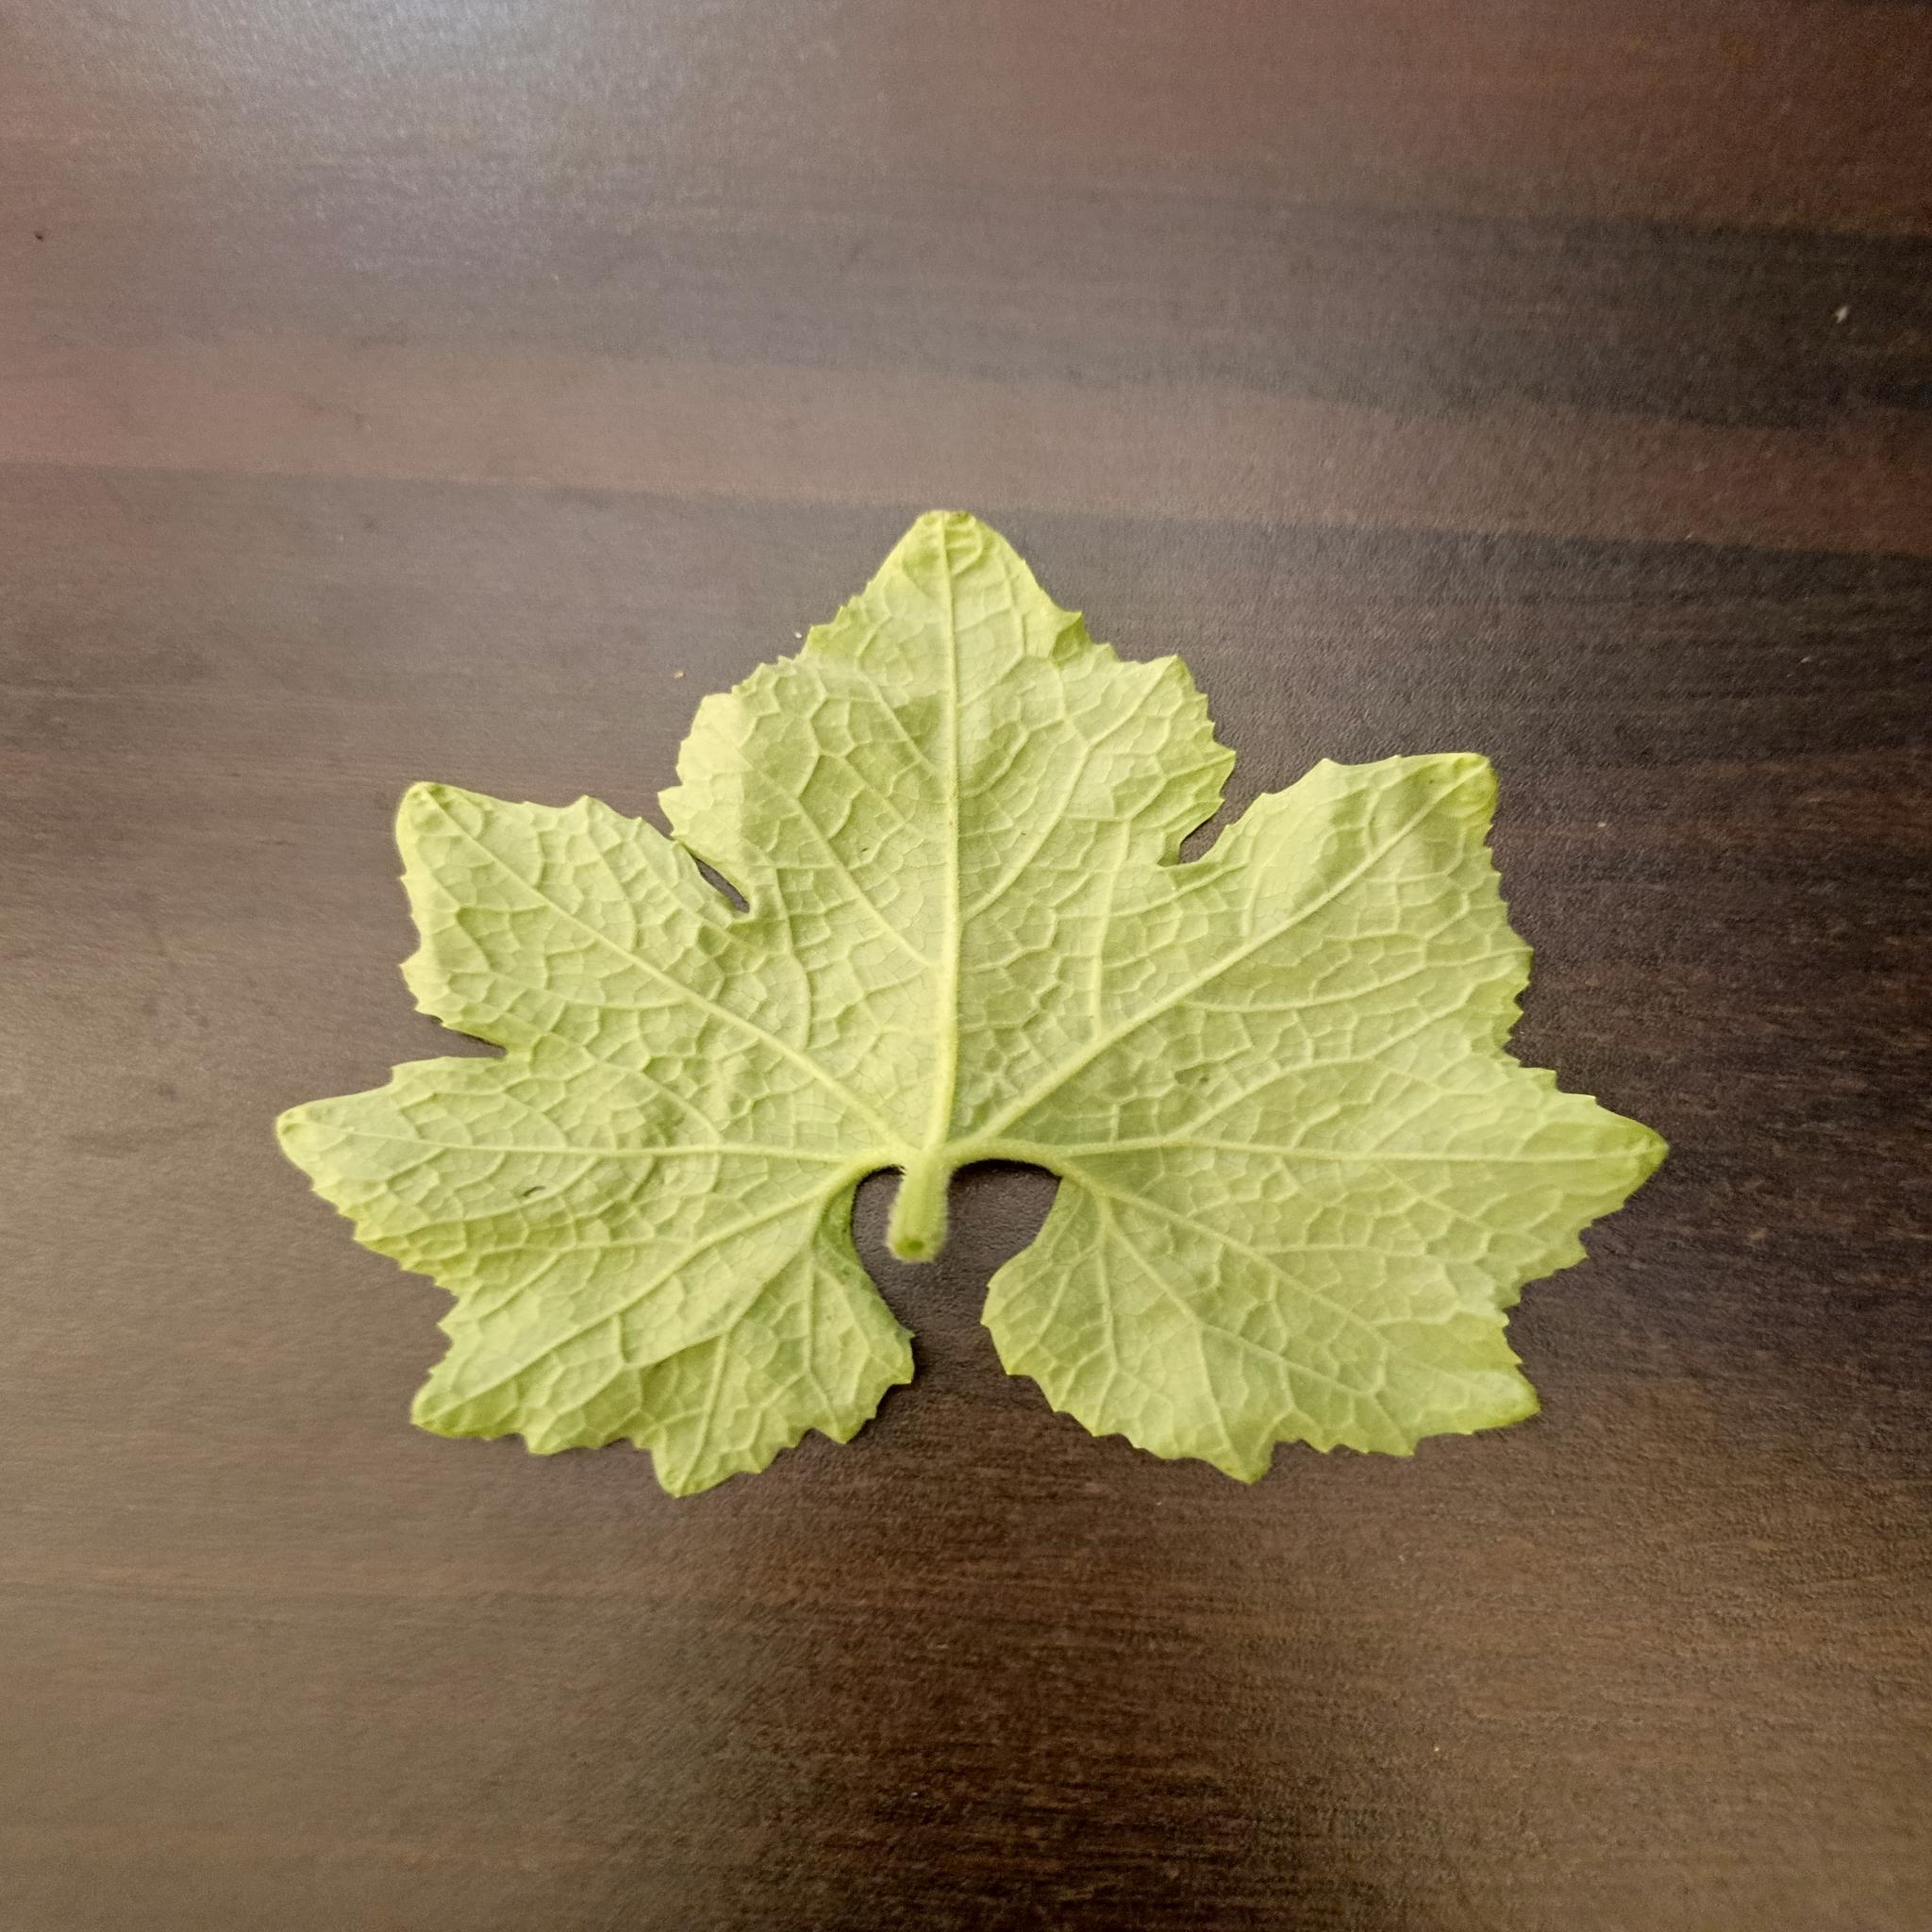
Label: Healthy